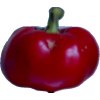
Label: red_pepper